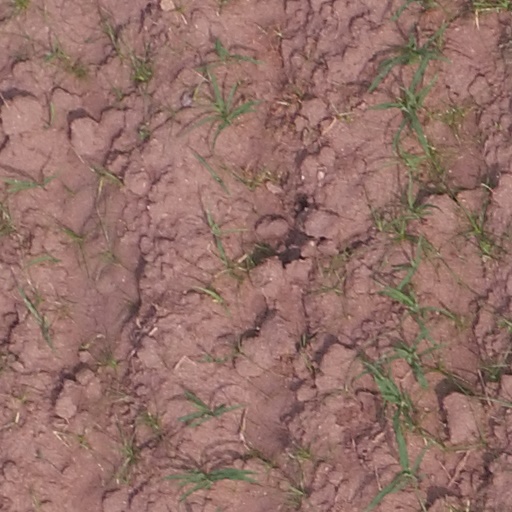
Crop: maize; corn